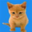
Label: cat